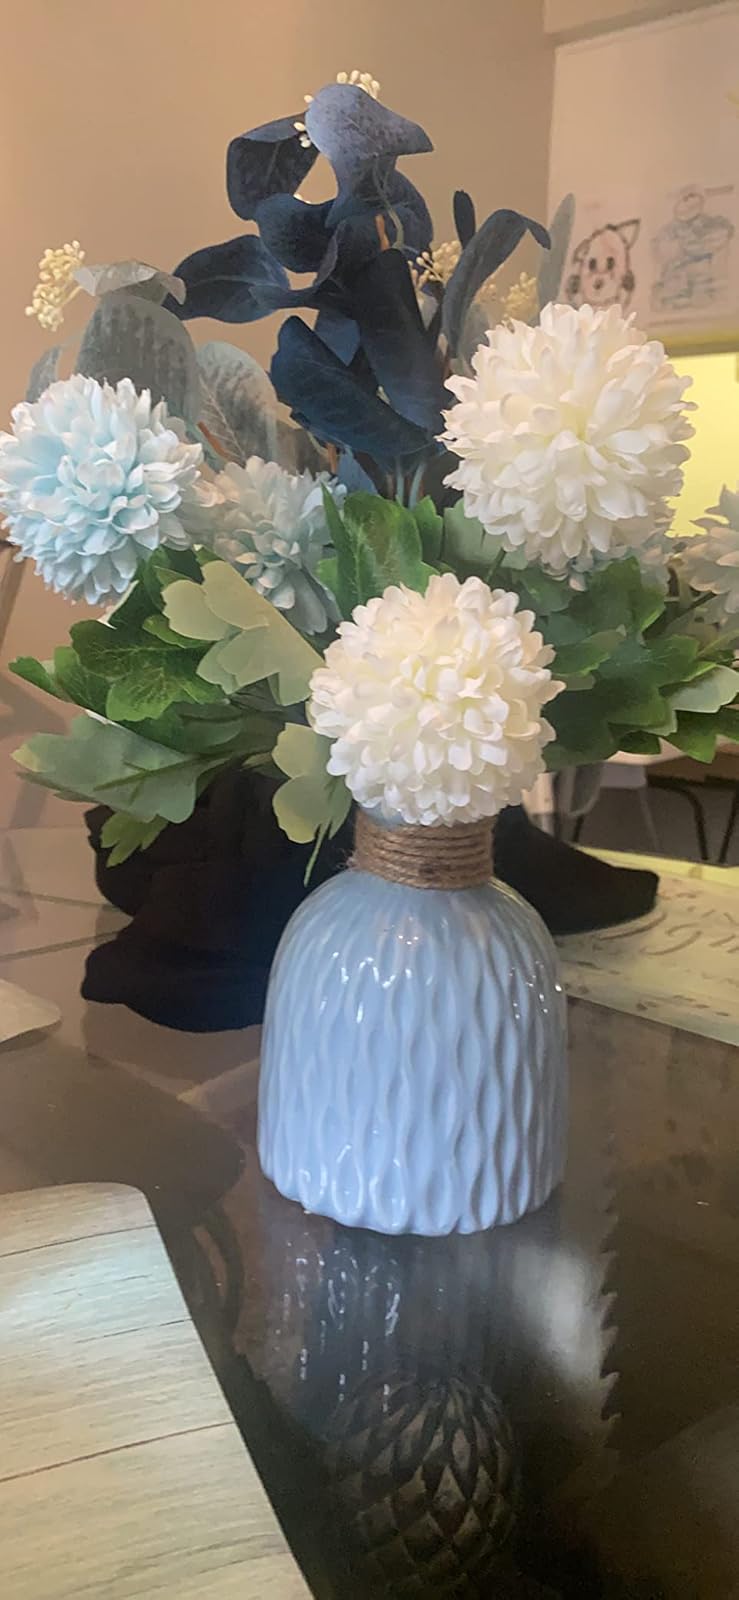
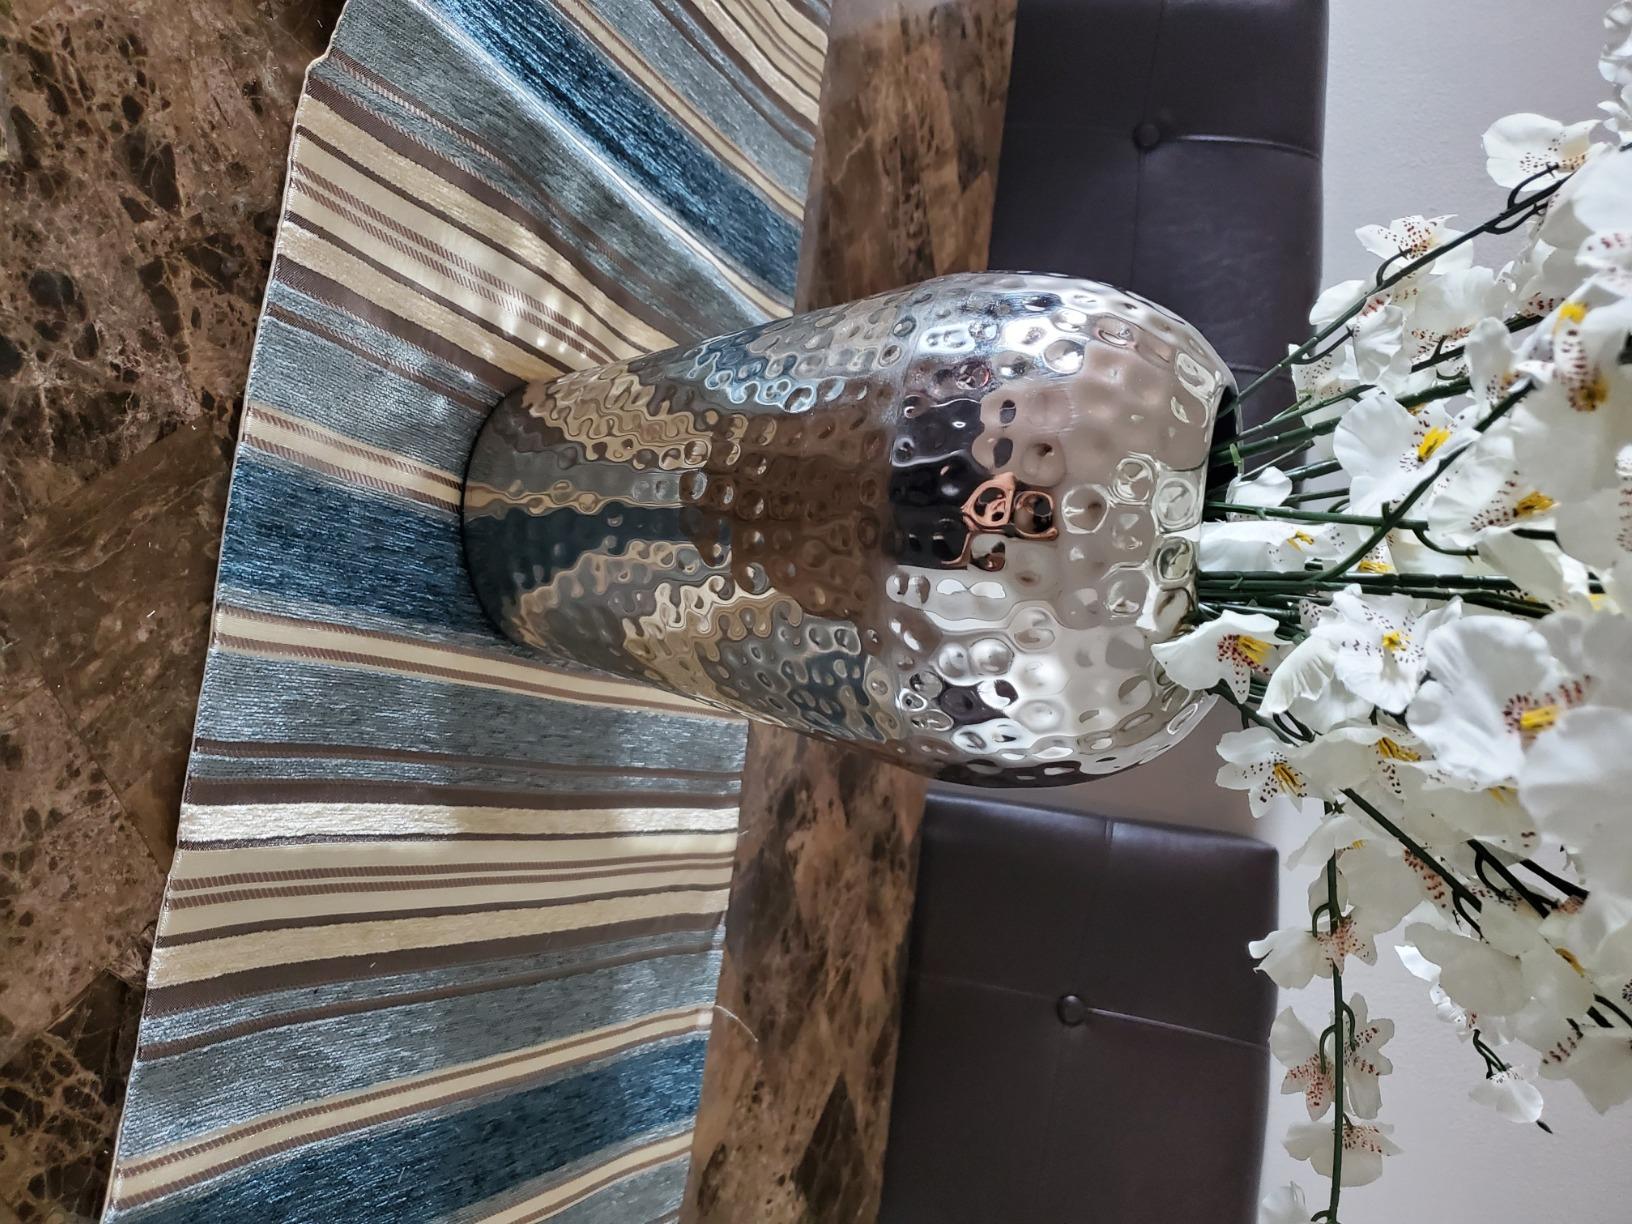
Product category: vase
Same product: no